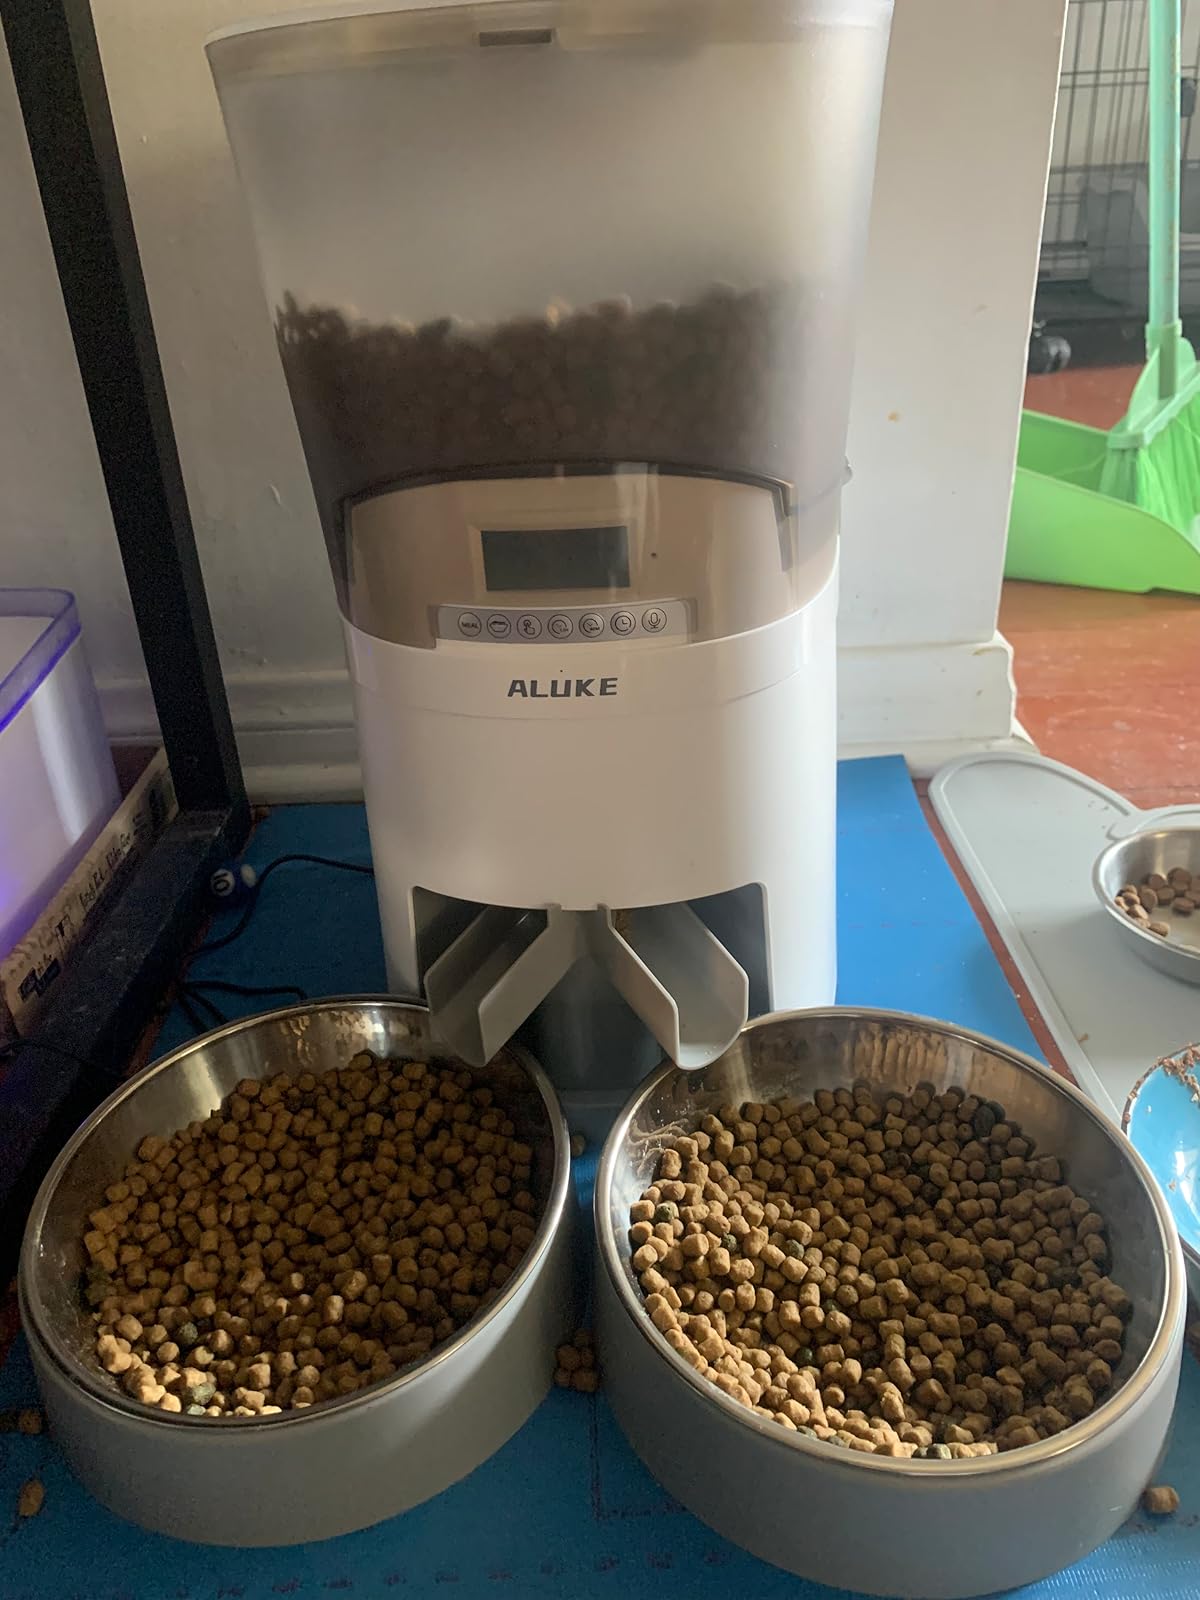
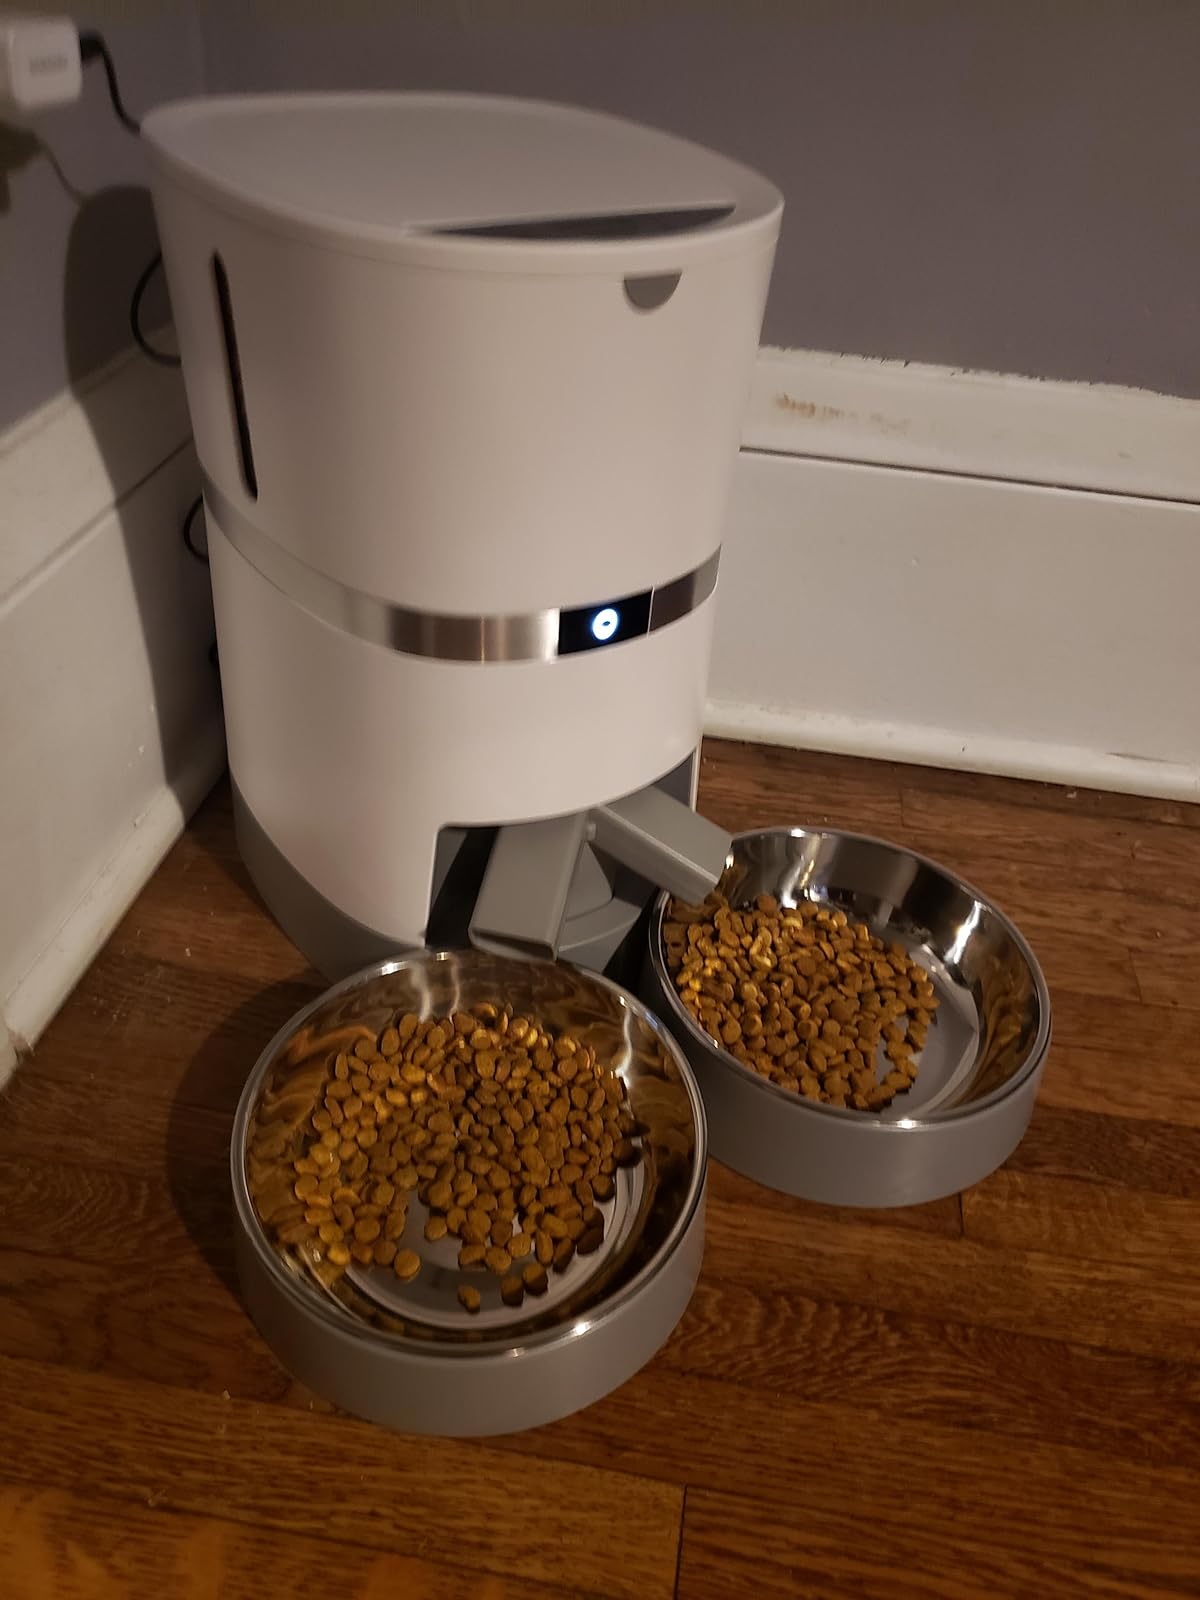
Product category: items_feeder
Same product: no